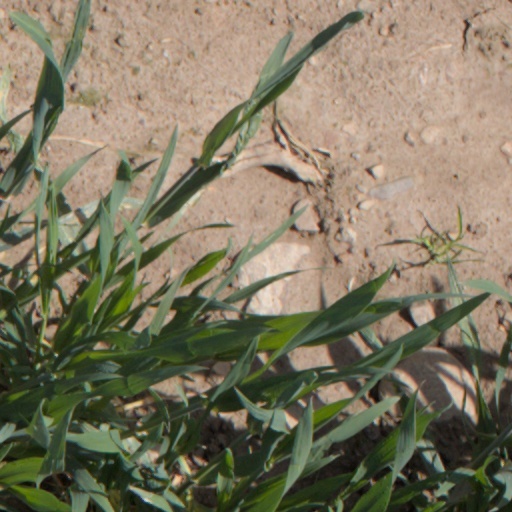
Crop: wheat